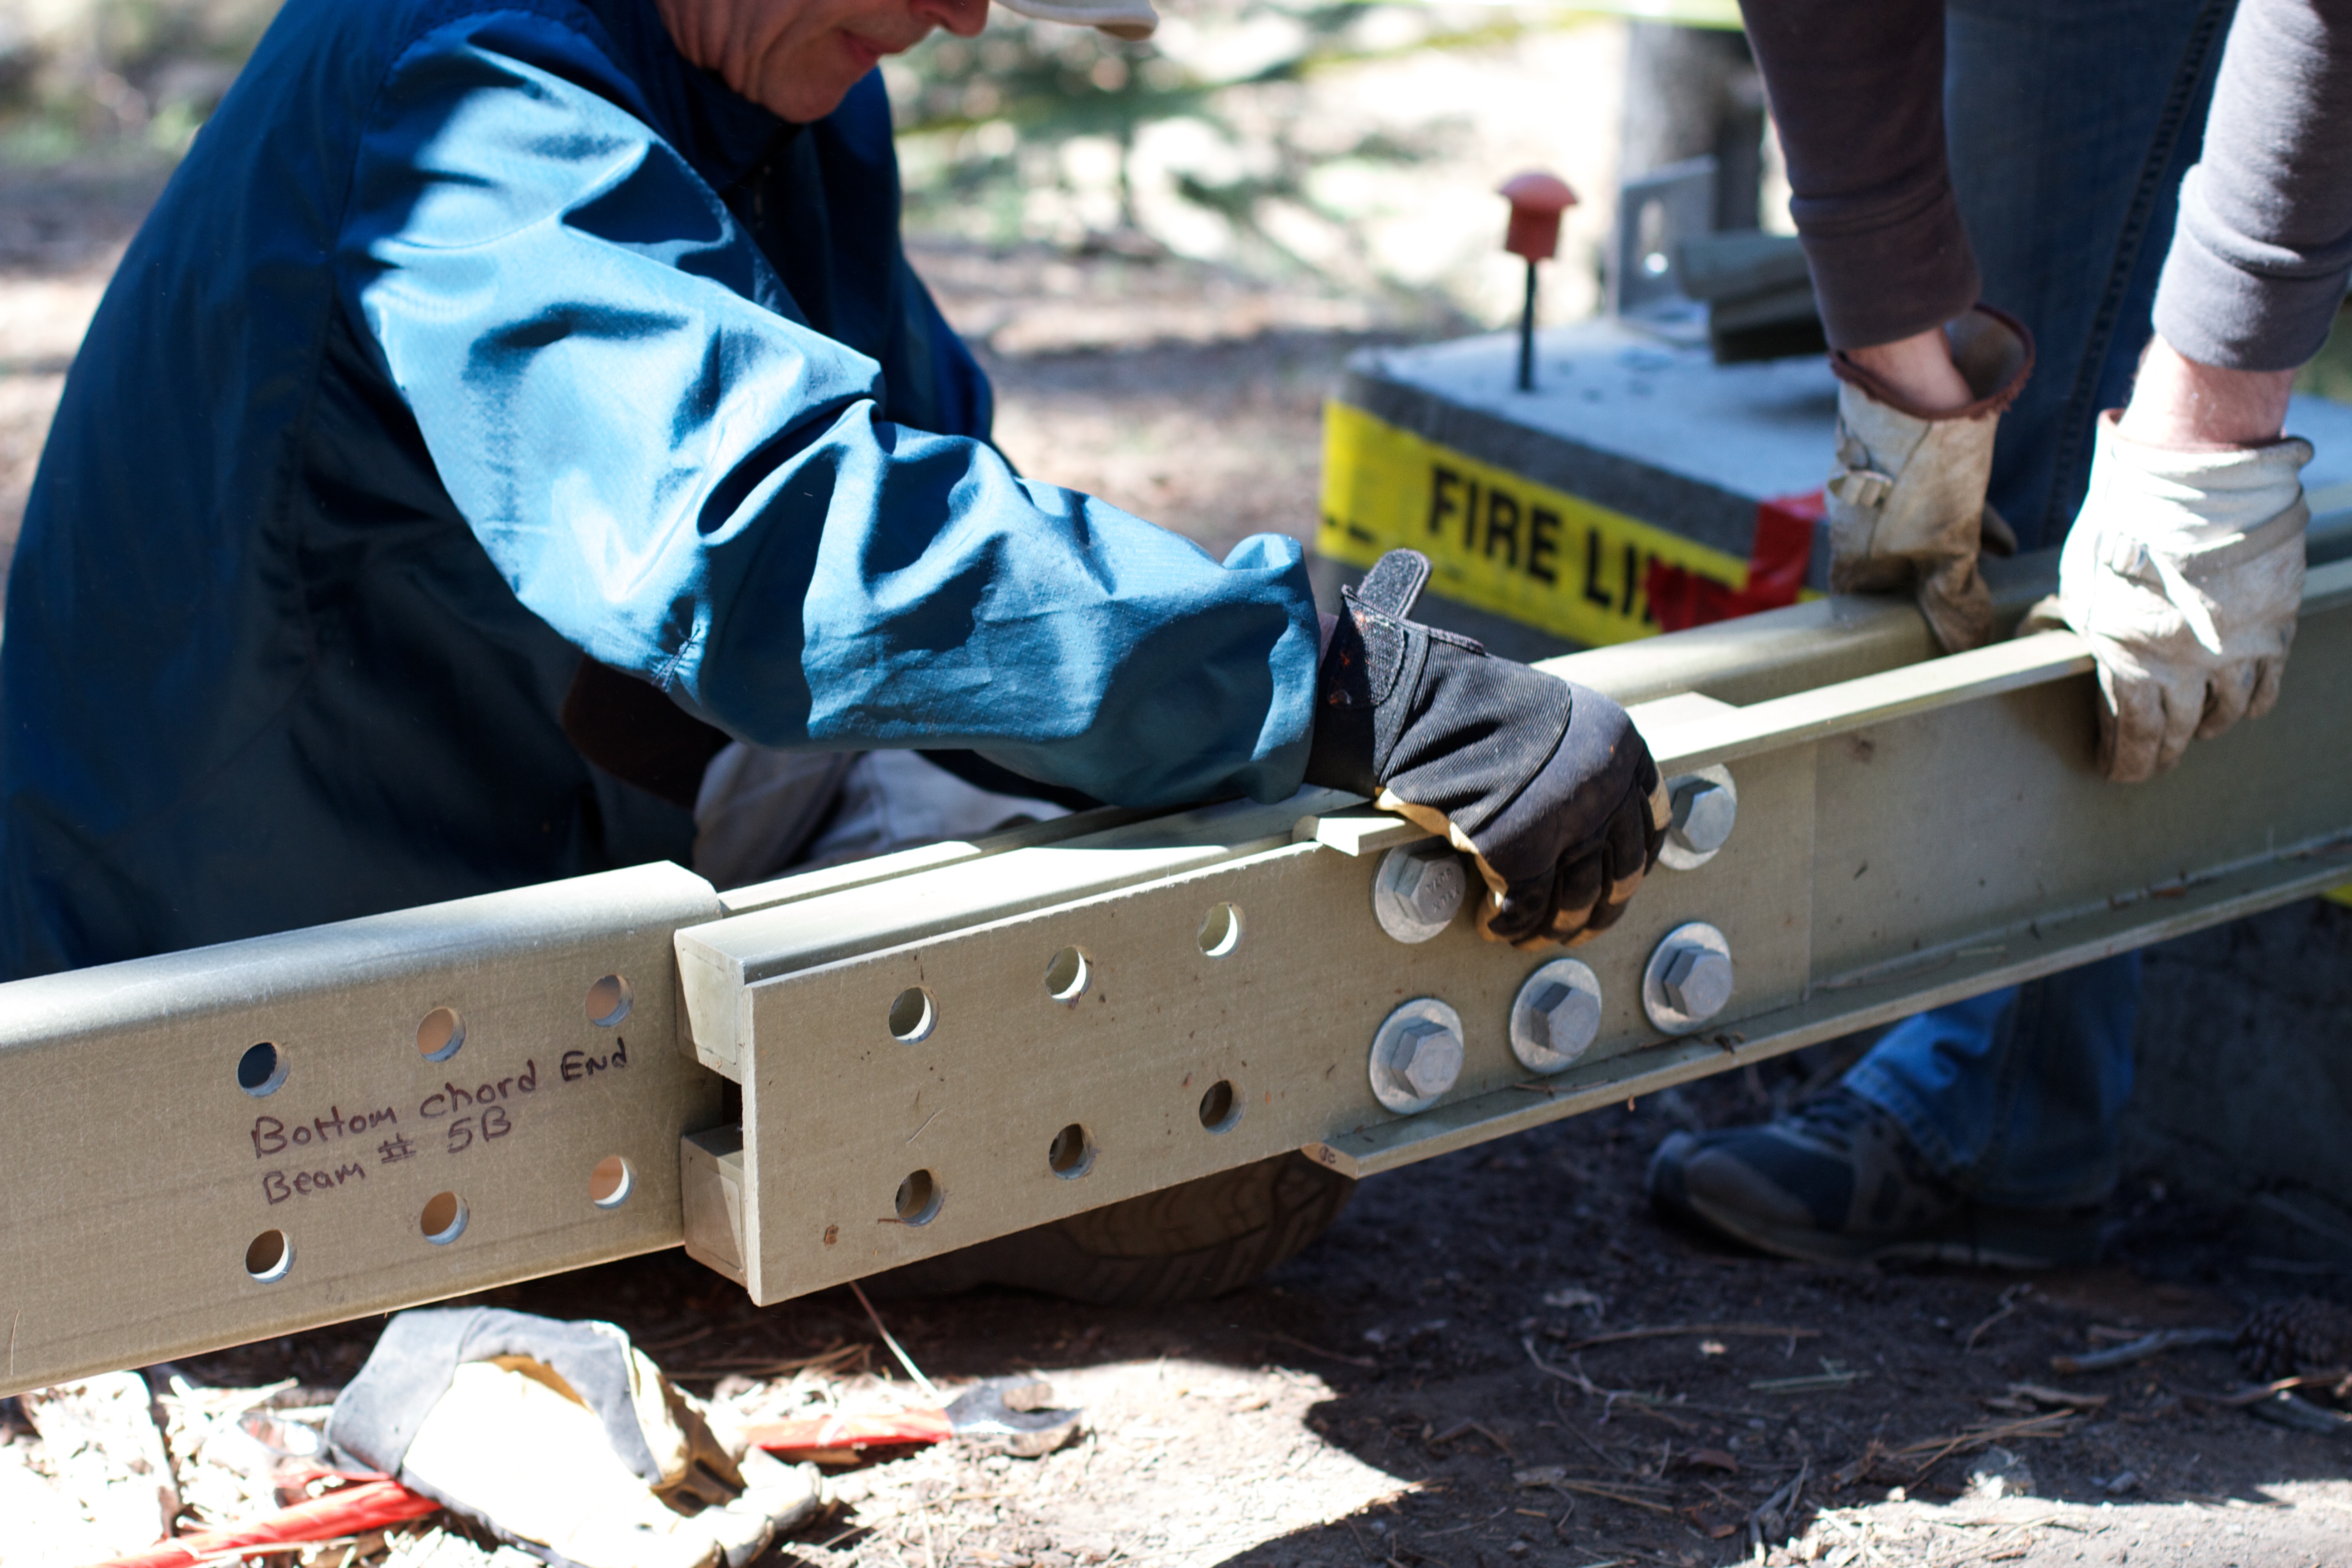
vehicle, pstrails